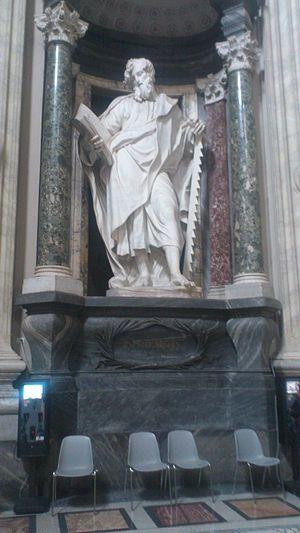
L'apôtre saint Simon dans la basilique de saint Jean de Latran, Rome, Italie